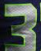
Number: 3